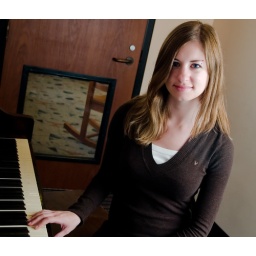
At the Mercer Island library flickr flash photography classStrobist info: single flash in white umbrella camera right.